Cytochrome P450 engineering

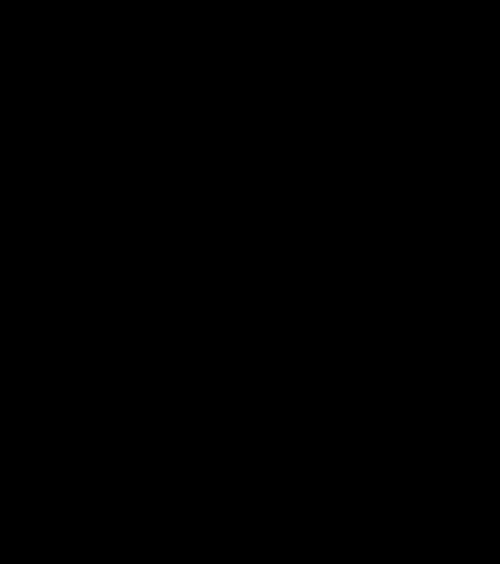
Figure 4. Reactions catalyzed by metalloenzyme CYP119 Ir(Me)-PIX-CYP119 mutants

In 2016, work published by Dydio "et al." reported an artificial metalloenzyme capable of catalyzing intra-/intermolecular carbene C-H insertions into activated/unactivated C-H bonds, with kinetics like that of a native enzyme (Figure 4). The reported catalyst was developed by switching the iron-protoporphyrin cofactor in thermostable P450 enzyme CYP119A1 with an iridium-methyl-protoporphyrin cofactor (Ir(Me)-PIX), followed by directed evolution. CYP119-Max, a quadruple mutant (C317G, T213G, L69V, V254L), was subsequently obtained. Enantiomeric excesses (ee’s) of up to ±98% were obtained with a fixed catalyst loading of 0.17 mol %. CYP119-Max can also undergo intermolecular insertion reactions, albeit with moderate ee (68%). To demonstrate the applicability of CYP119-Max in the production of fine chemicals, a 200 mM scale reaction produced ethyl-2,3-dihydrobenzofuran-3-carboxylate in 44% yield, with 35,000 turnover number (TON) and 93% ee.